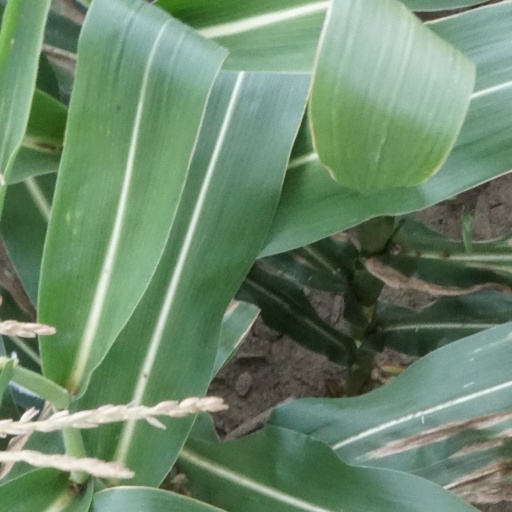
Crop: maize; corn